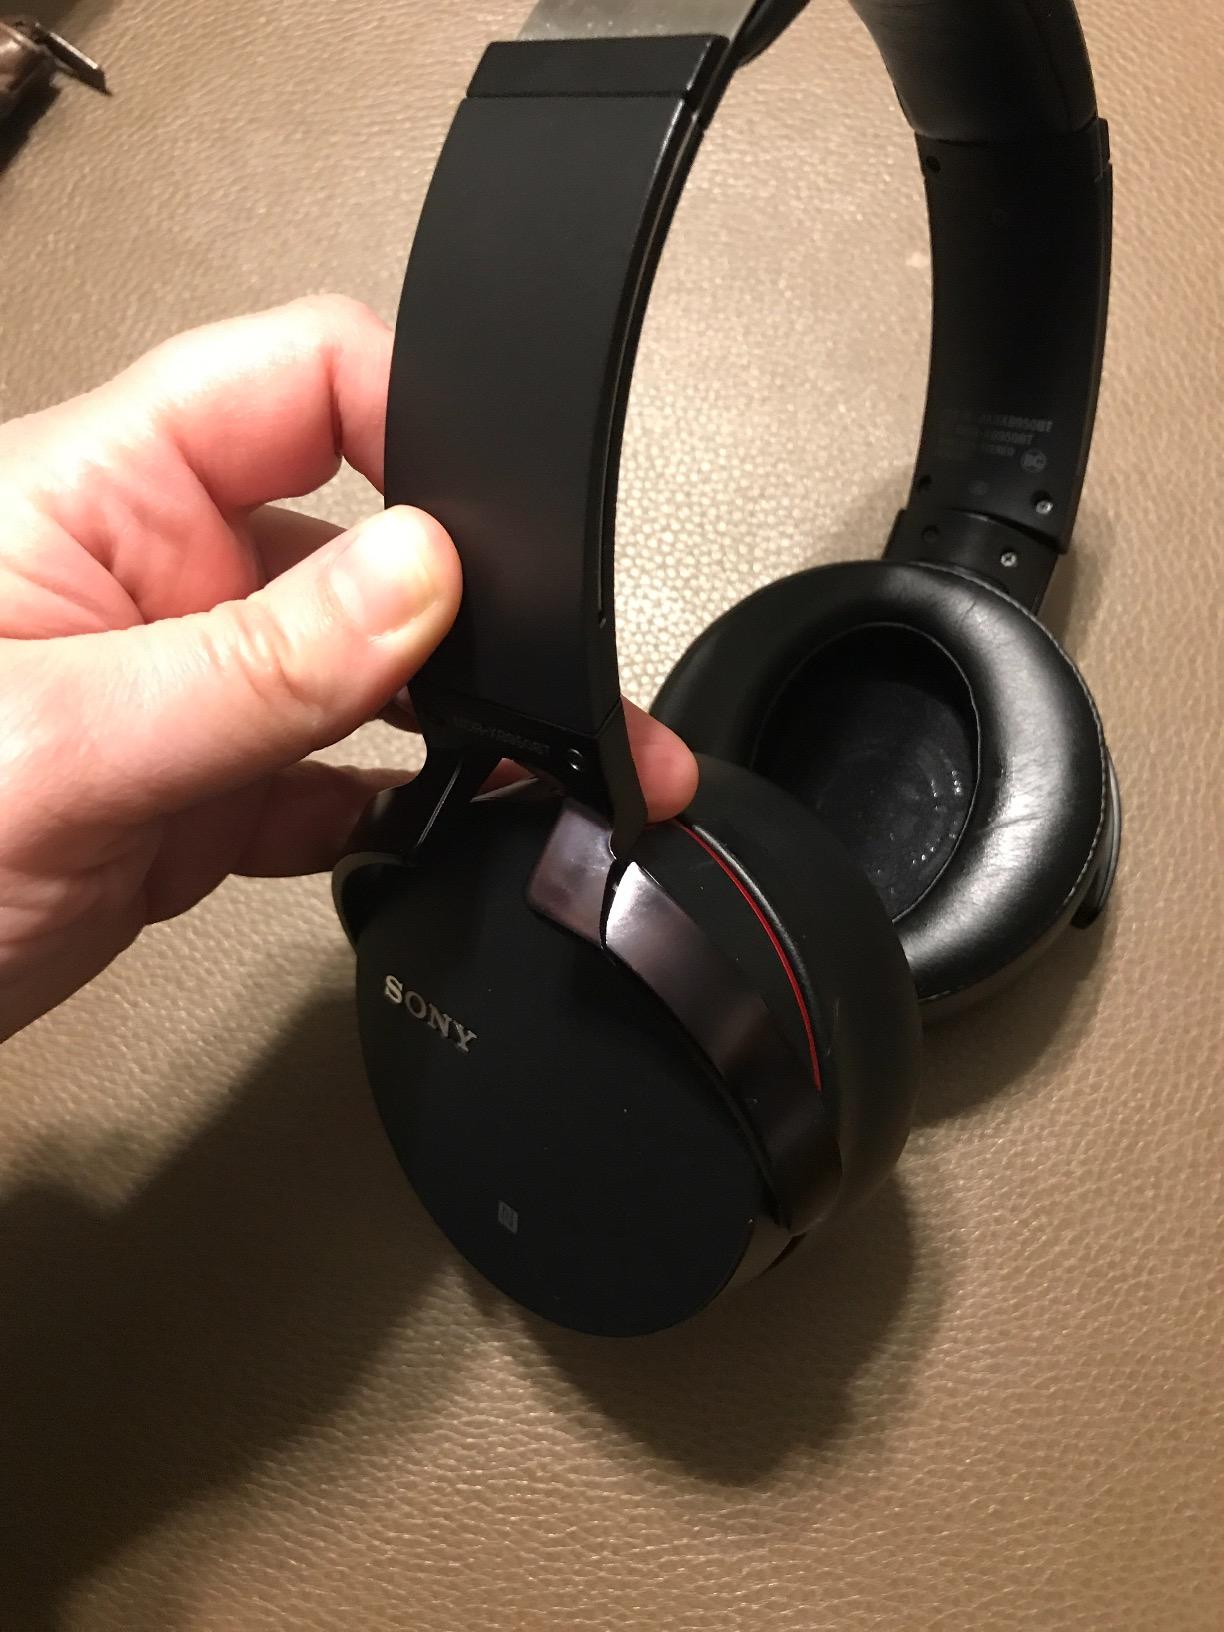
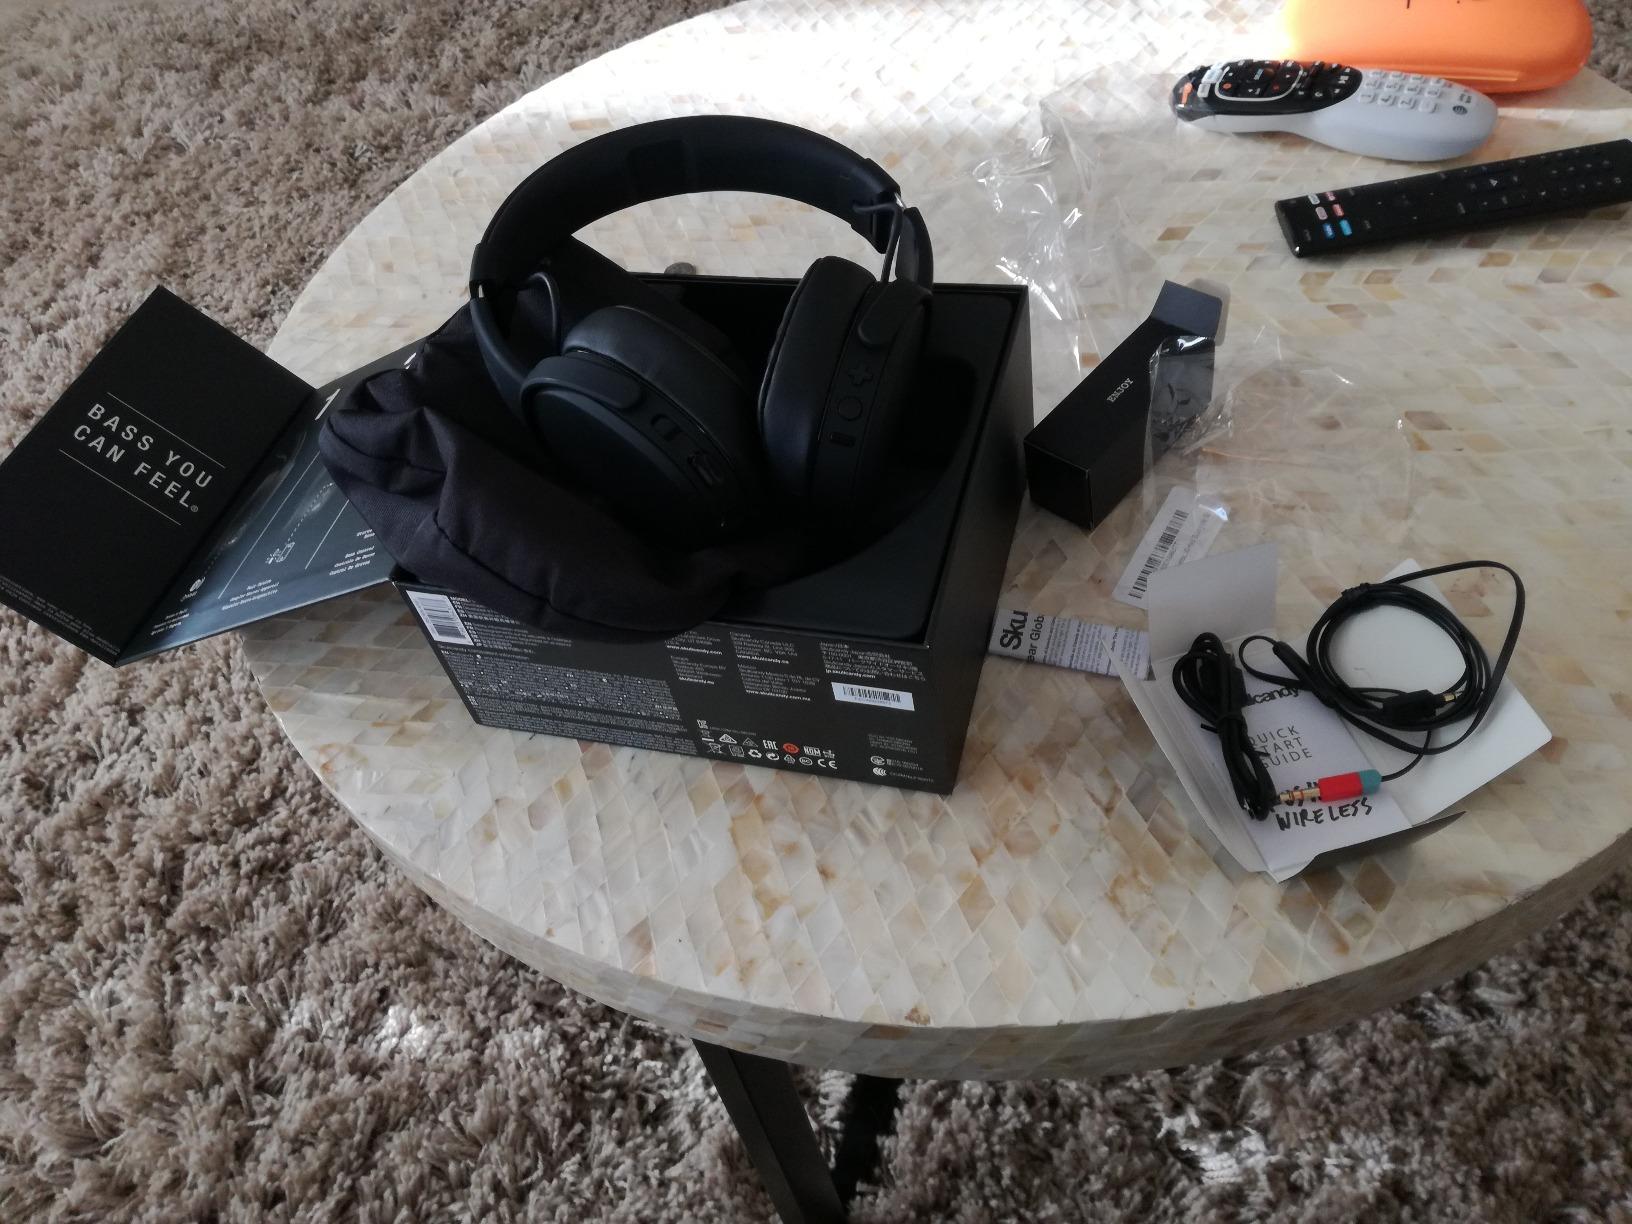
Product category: headphones
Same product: no